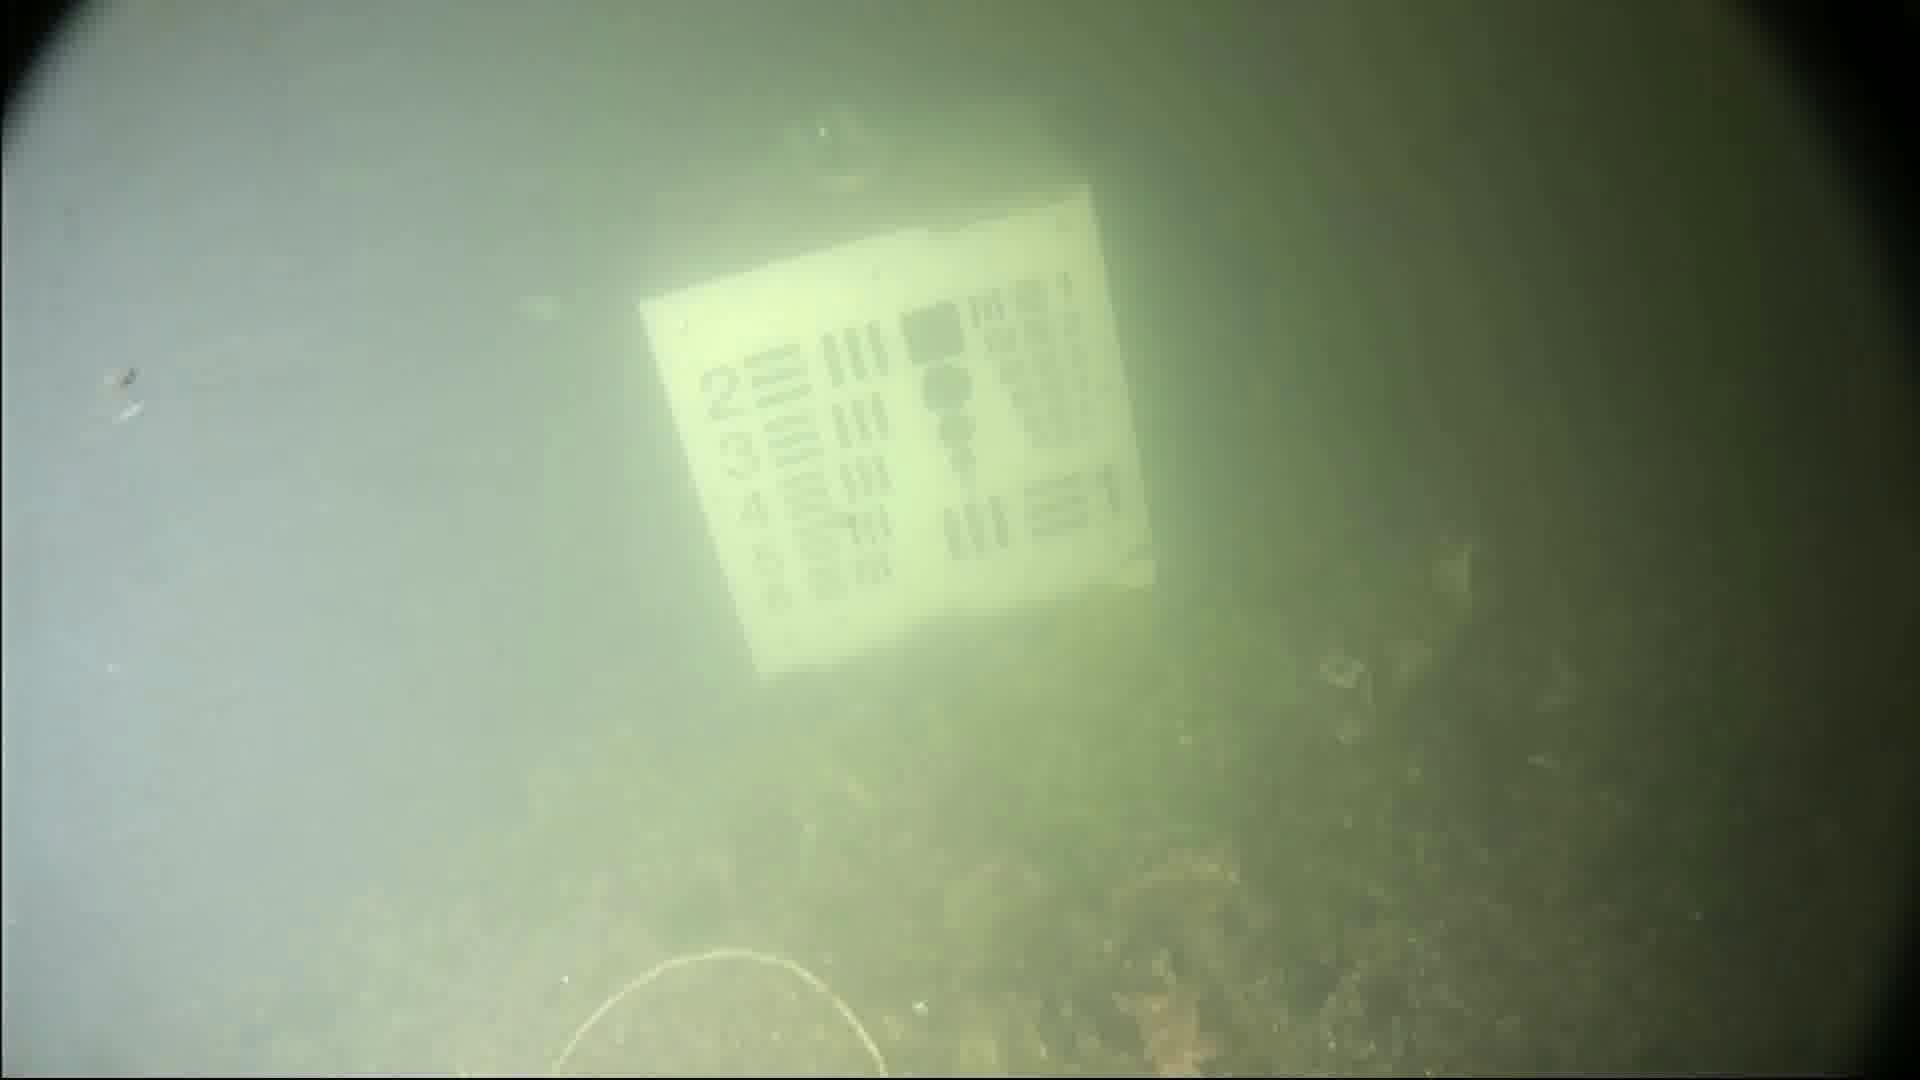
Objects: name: starfish